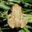
Label: frog